Roger Glover

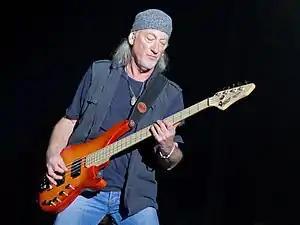
Glover performing live with Deep Purple in 2013.

On 7 October 2007 Glover joined his former bandmate Jon Lord to perform "Concerto for Group and Orchestra" at the Royal & Derngate in Northampton. The concert also featured the Royal Philharmonic Orchestra conducted by Paul Mann.